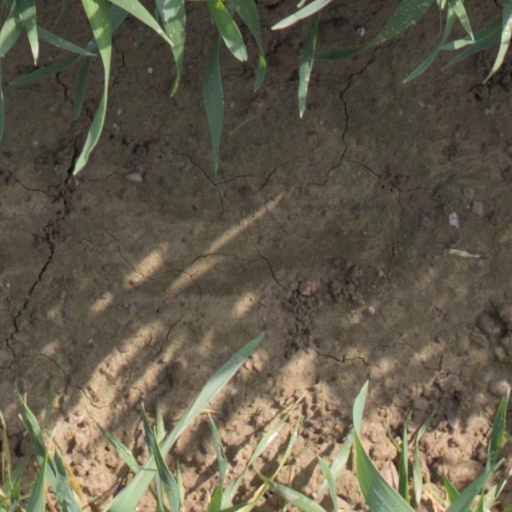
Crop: wheat